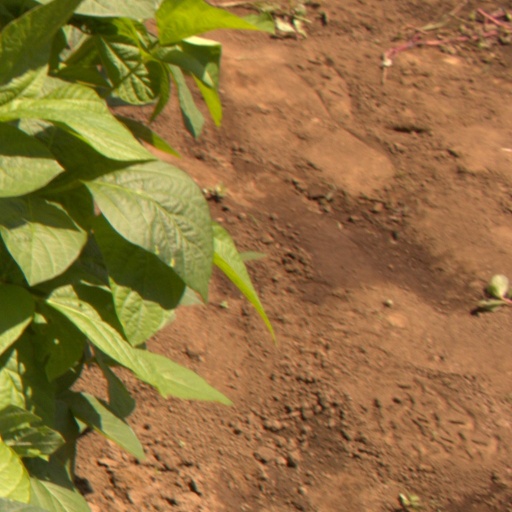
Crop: soybean